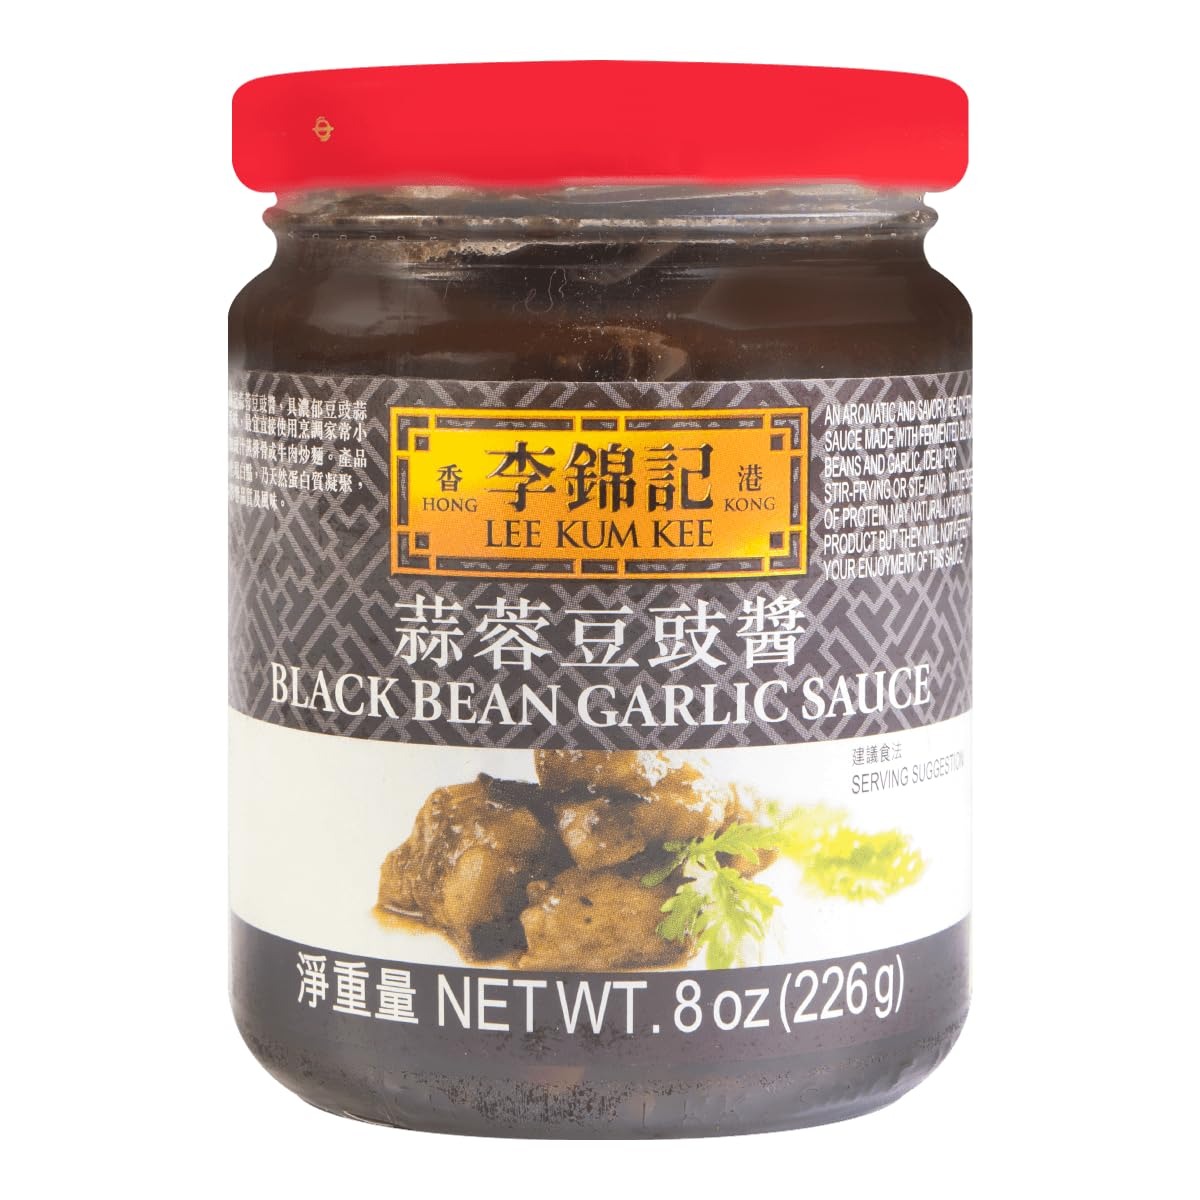
Item Name: Lee Kum Kee Black Bean Garlic Sauce (8 oz - 12 Pack) Ready-to-Use Sauce, Aromatic & Savory - Perfect for Marinades, Braising, Dipping Sauces, Stir-Frying and Steaming Meats or Ribs, Vegetables, and Seafood
Bullet Point 1: Authentic Flavors: Lee Kum Kee Black Bean Garlic Sauce masterfully blends the bold, umami-packed essence of fermented black beans with the rich, aromatic depth of minced garlic. This combination creates a true-to-tradition base that brings the authentic taste of Chinese cuisine to your dishes, elevating them with a perfectly balanced, savory flavor.
Bullet Point 2: Versatile Ingredient: This sauce is perfect for stir-fries, steamed dishes, marinades, and even noodle or rice-based recipes. It pairs exceptionally well with proteins like beef, chicken, pork, seafood, and tofu, as well as vegetables like bell peppers and broccoli.
Bullet Point 3: Effortless to Use: Designed for convenience, this ready-to-use sauce simplifies cooking while providing a restaurant-quality finish. Its concentrated formula means a small amount is enough to infuse your dishes with bold, savory flavors.
Bullet Point 4: Ideal for Home Cooks: Whether you're an experienced chef or a novice in the kitchen, Lee Kum Kee Black Bean Garlic Sauce makes it easy to recreate authentic flavors, ensuring consistently delicious results with minimal effort. Its well-balanced blend of fermented black beans, garlic, and seasonings takes the guesswork out of achieving restaurant-quality flavors at home.
Bullet Point 5: Trusted Quality and Tradition: Produced by Lee Kum Kee, a brand renowned for its commitment to quality and authenticity, this sauce guarantees a premium cooking experience. It's an essential pantry staple for anyone looking to explore or enhance Chinese cuisine at home.
Value: 96.0
Unit: Ounce

Price: 39.99